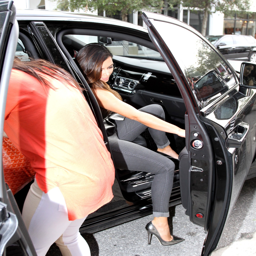
celebrity getting in the car